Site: brandenburg
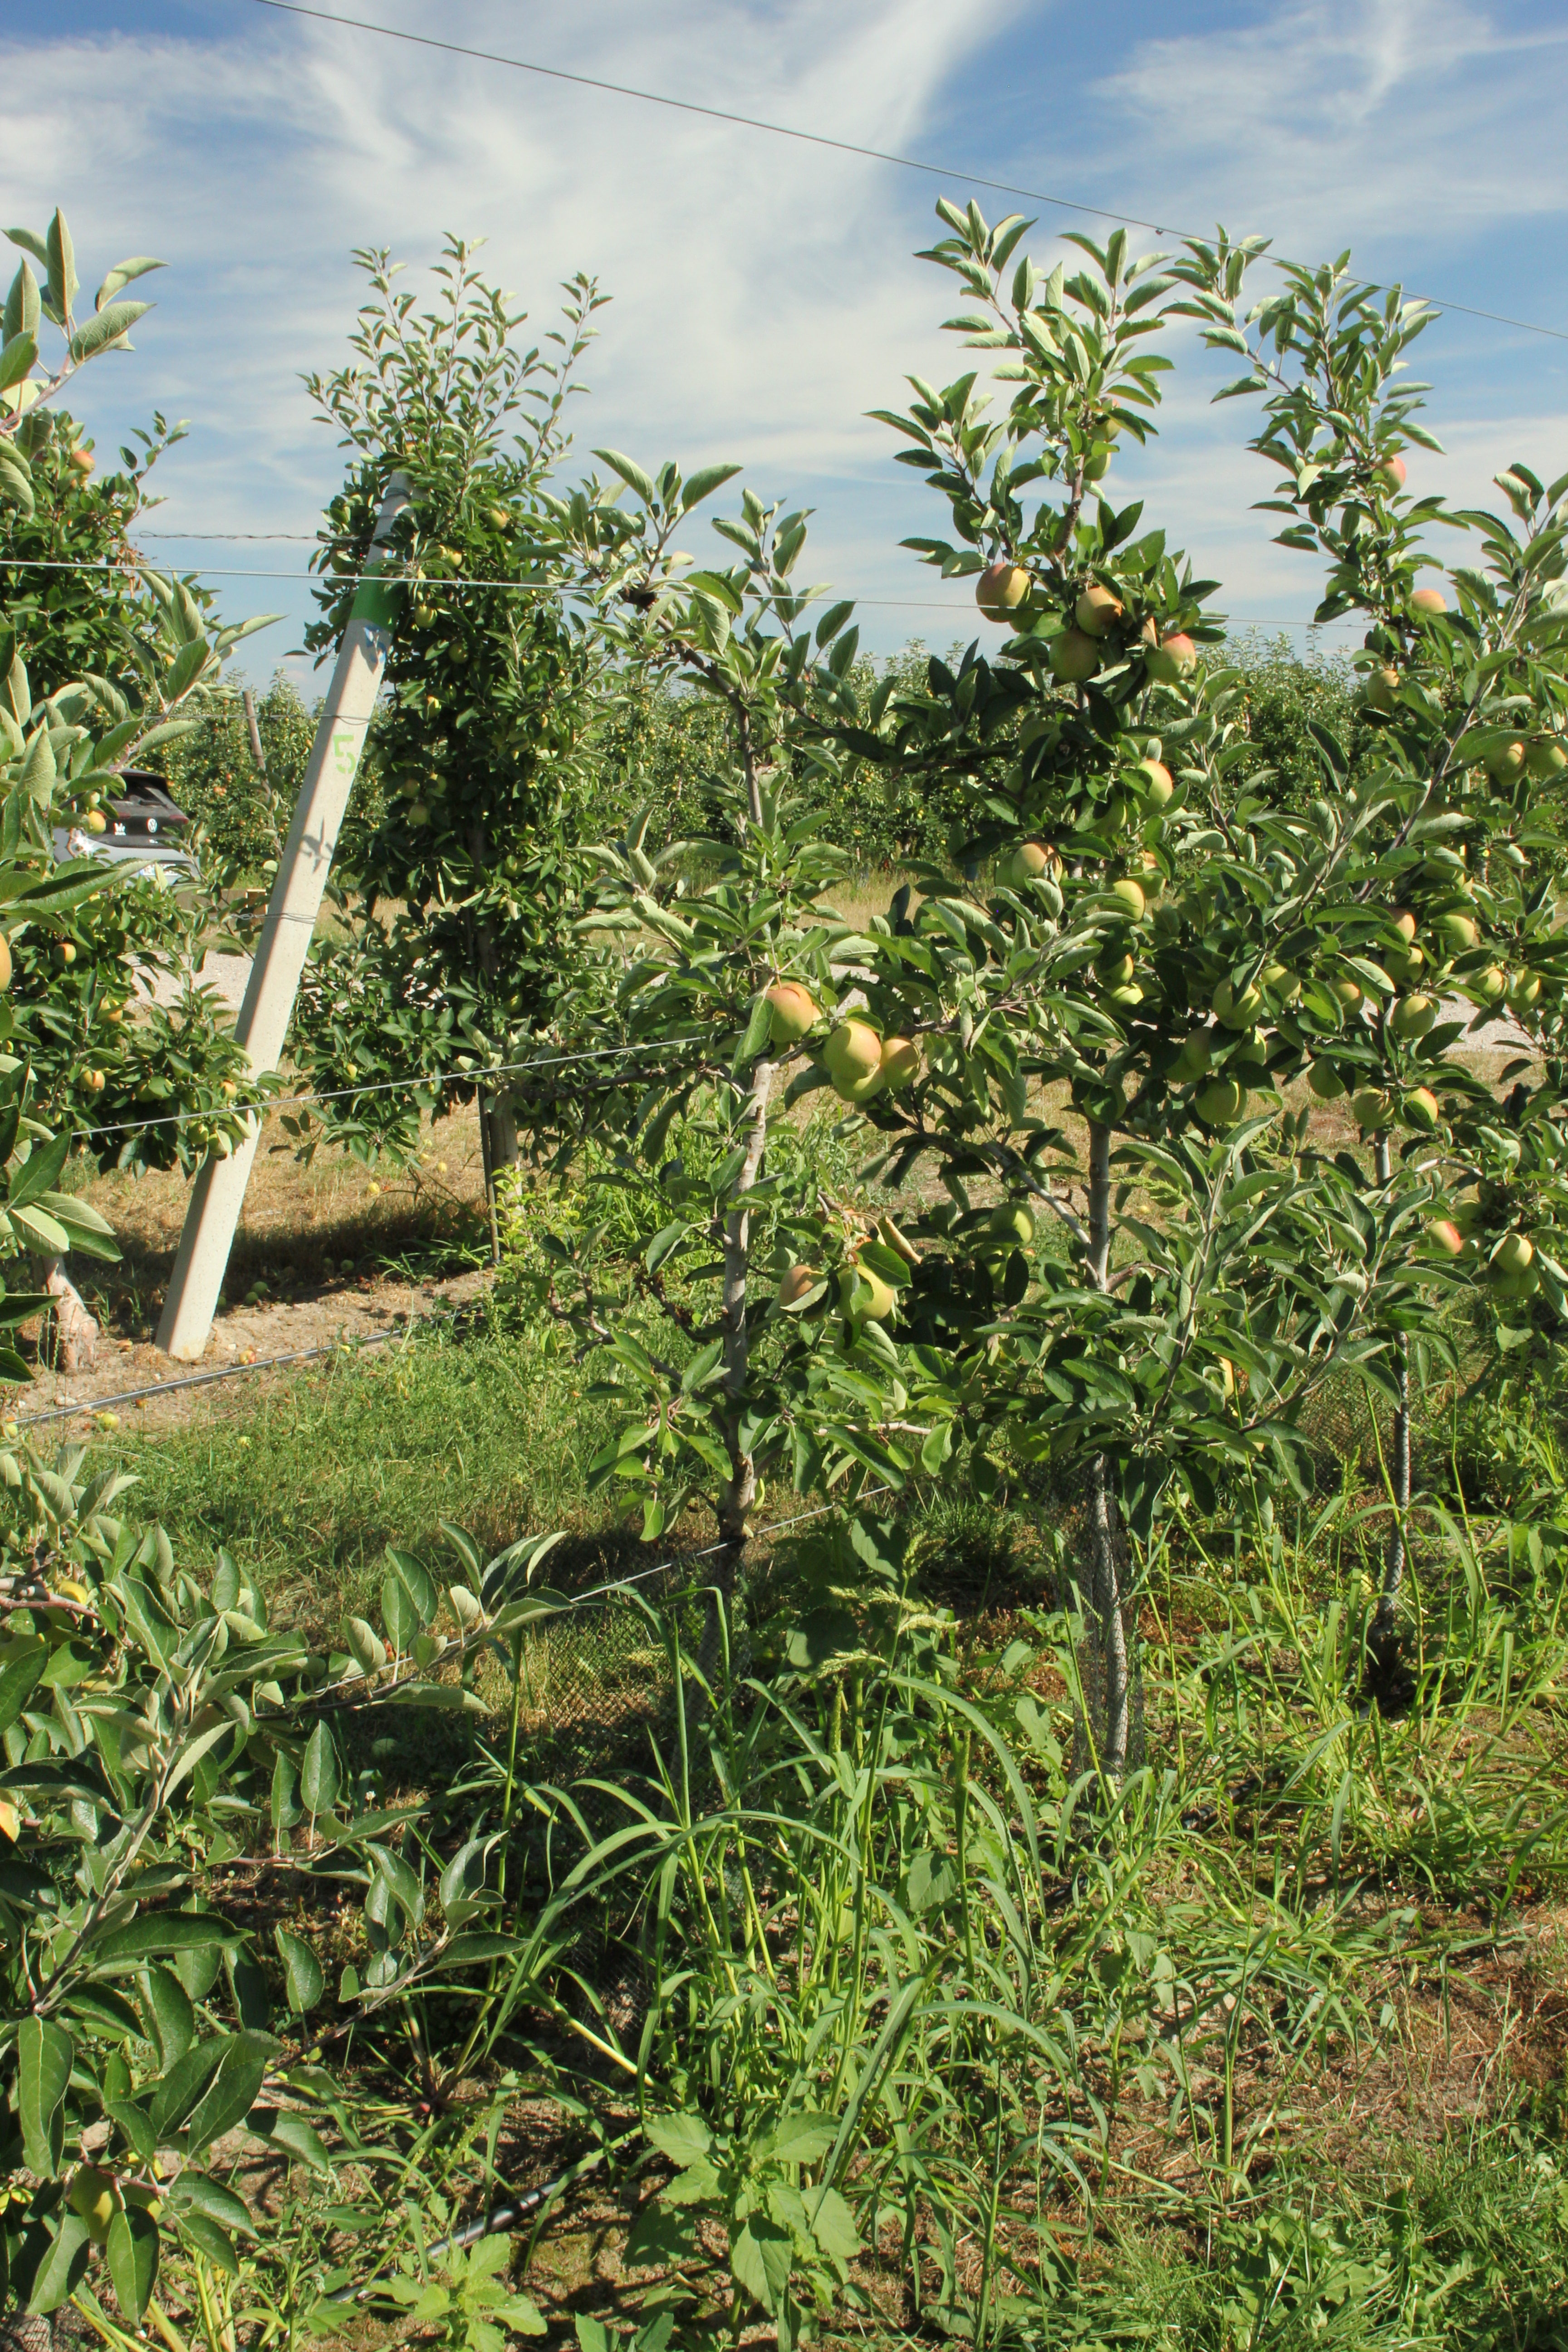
Growth stage (BBCH 77): Development of fruit